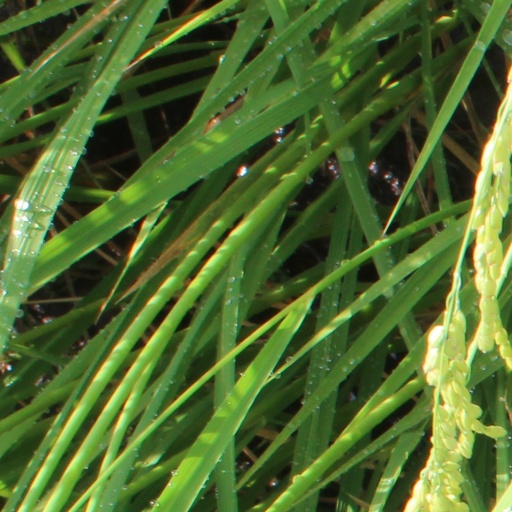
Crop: rice